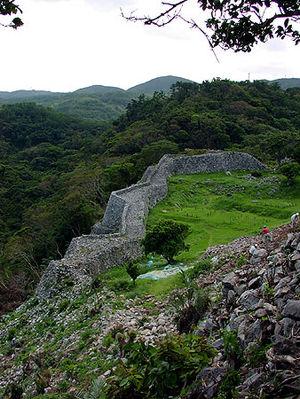
L'époque Sanzan est une période de l'histoire du royaume de Ryūkyū qui s'étend de 1322 jusqu'à 1429.
Le château de Nakijin est un gusuku situé à Nakijin, préfecture d'Okinawa au Japon, à présent en ruines. À la fin du XIVᵉ siècle, les îles Ryūkyū étaient constituées de trois royaumes : Nanzan au sud, Chūzan au centre et Hokuzan au nord. Nakijin était la forteresse de Hokuzan. Elle abrite plusieurs bosquets sacrés utaki, reflétant le rôle des gusuku comme centre de l'activité religieuse. Elle est bien connue pour les cerisiers hikan qui fleurissent au nord d'Okinawa entre la mi-janvier et le début février. Le château fait partie des sites gusuku et biens associés du royaume des Ryukyu inscrits au patrimoine mondial en 2000.
Cet article présente l'histoire des îles Ryūkyū, archipel situé au sud-ouest des quatre principales îles du Japon.
Les sites gusuku et biens culturels associés du royaume de Ryūkyū qui font partie du patrimoine mondial de l'UNESCO sont composés de neuf sites, tous situés dans la préfecture d'Okinawa au Japon. Cet élément du patrimoine mondial comprend deux utaki, le mausolée Tamaudun, un jardin et cinq sites de châteaux gusuku, dont quatre sont en ruines et un cinquième est une reconstruction. Les sites sont inscrits au titre de belle représentation de la culture du royaume de Ryūkyū, dont le mélange unique d'influences japonaise et chinoise en fait un carrefour économique et culturel essentiel entre plusieurs états voisins.